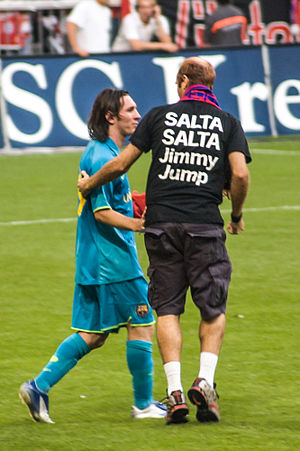
Jimmy Jump
Jimmy Jump på Allianz Arena med Lionel Messi.
Jaume Marquet Cot, bedre kendt under navnet Jimmy Jump er en person fra Barcelona, Spanien, som har gjort det til en livsstil at udføre spektakulært og uventet optræden under store arrangementer – bl.a. ved VM i fodbold 2010, da han forsøgte at sætte en barretina på VM-pokalen.